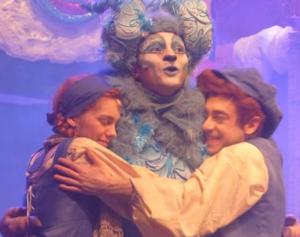
Anaïs Delva, Alexandre Faitrouni et Guillaume Beaujolais dans Hansel et Gretel au Palais des Glaces de Paris en 2014
Hansel et Gretel, la comédie musicale est une comédie musicale française de Guillaume Beaujolais, Fred Colas et David Rozen qui a débuté au Palais des glaces en février 2014. Elle est l'adaptation du conte des frères Grimm.